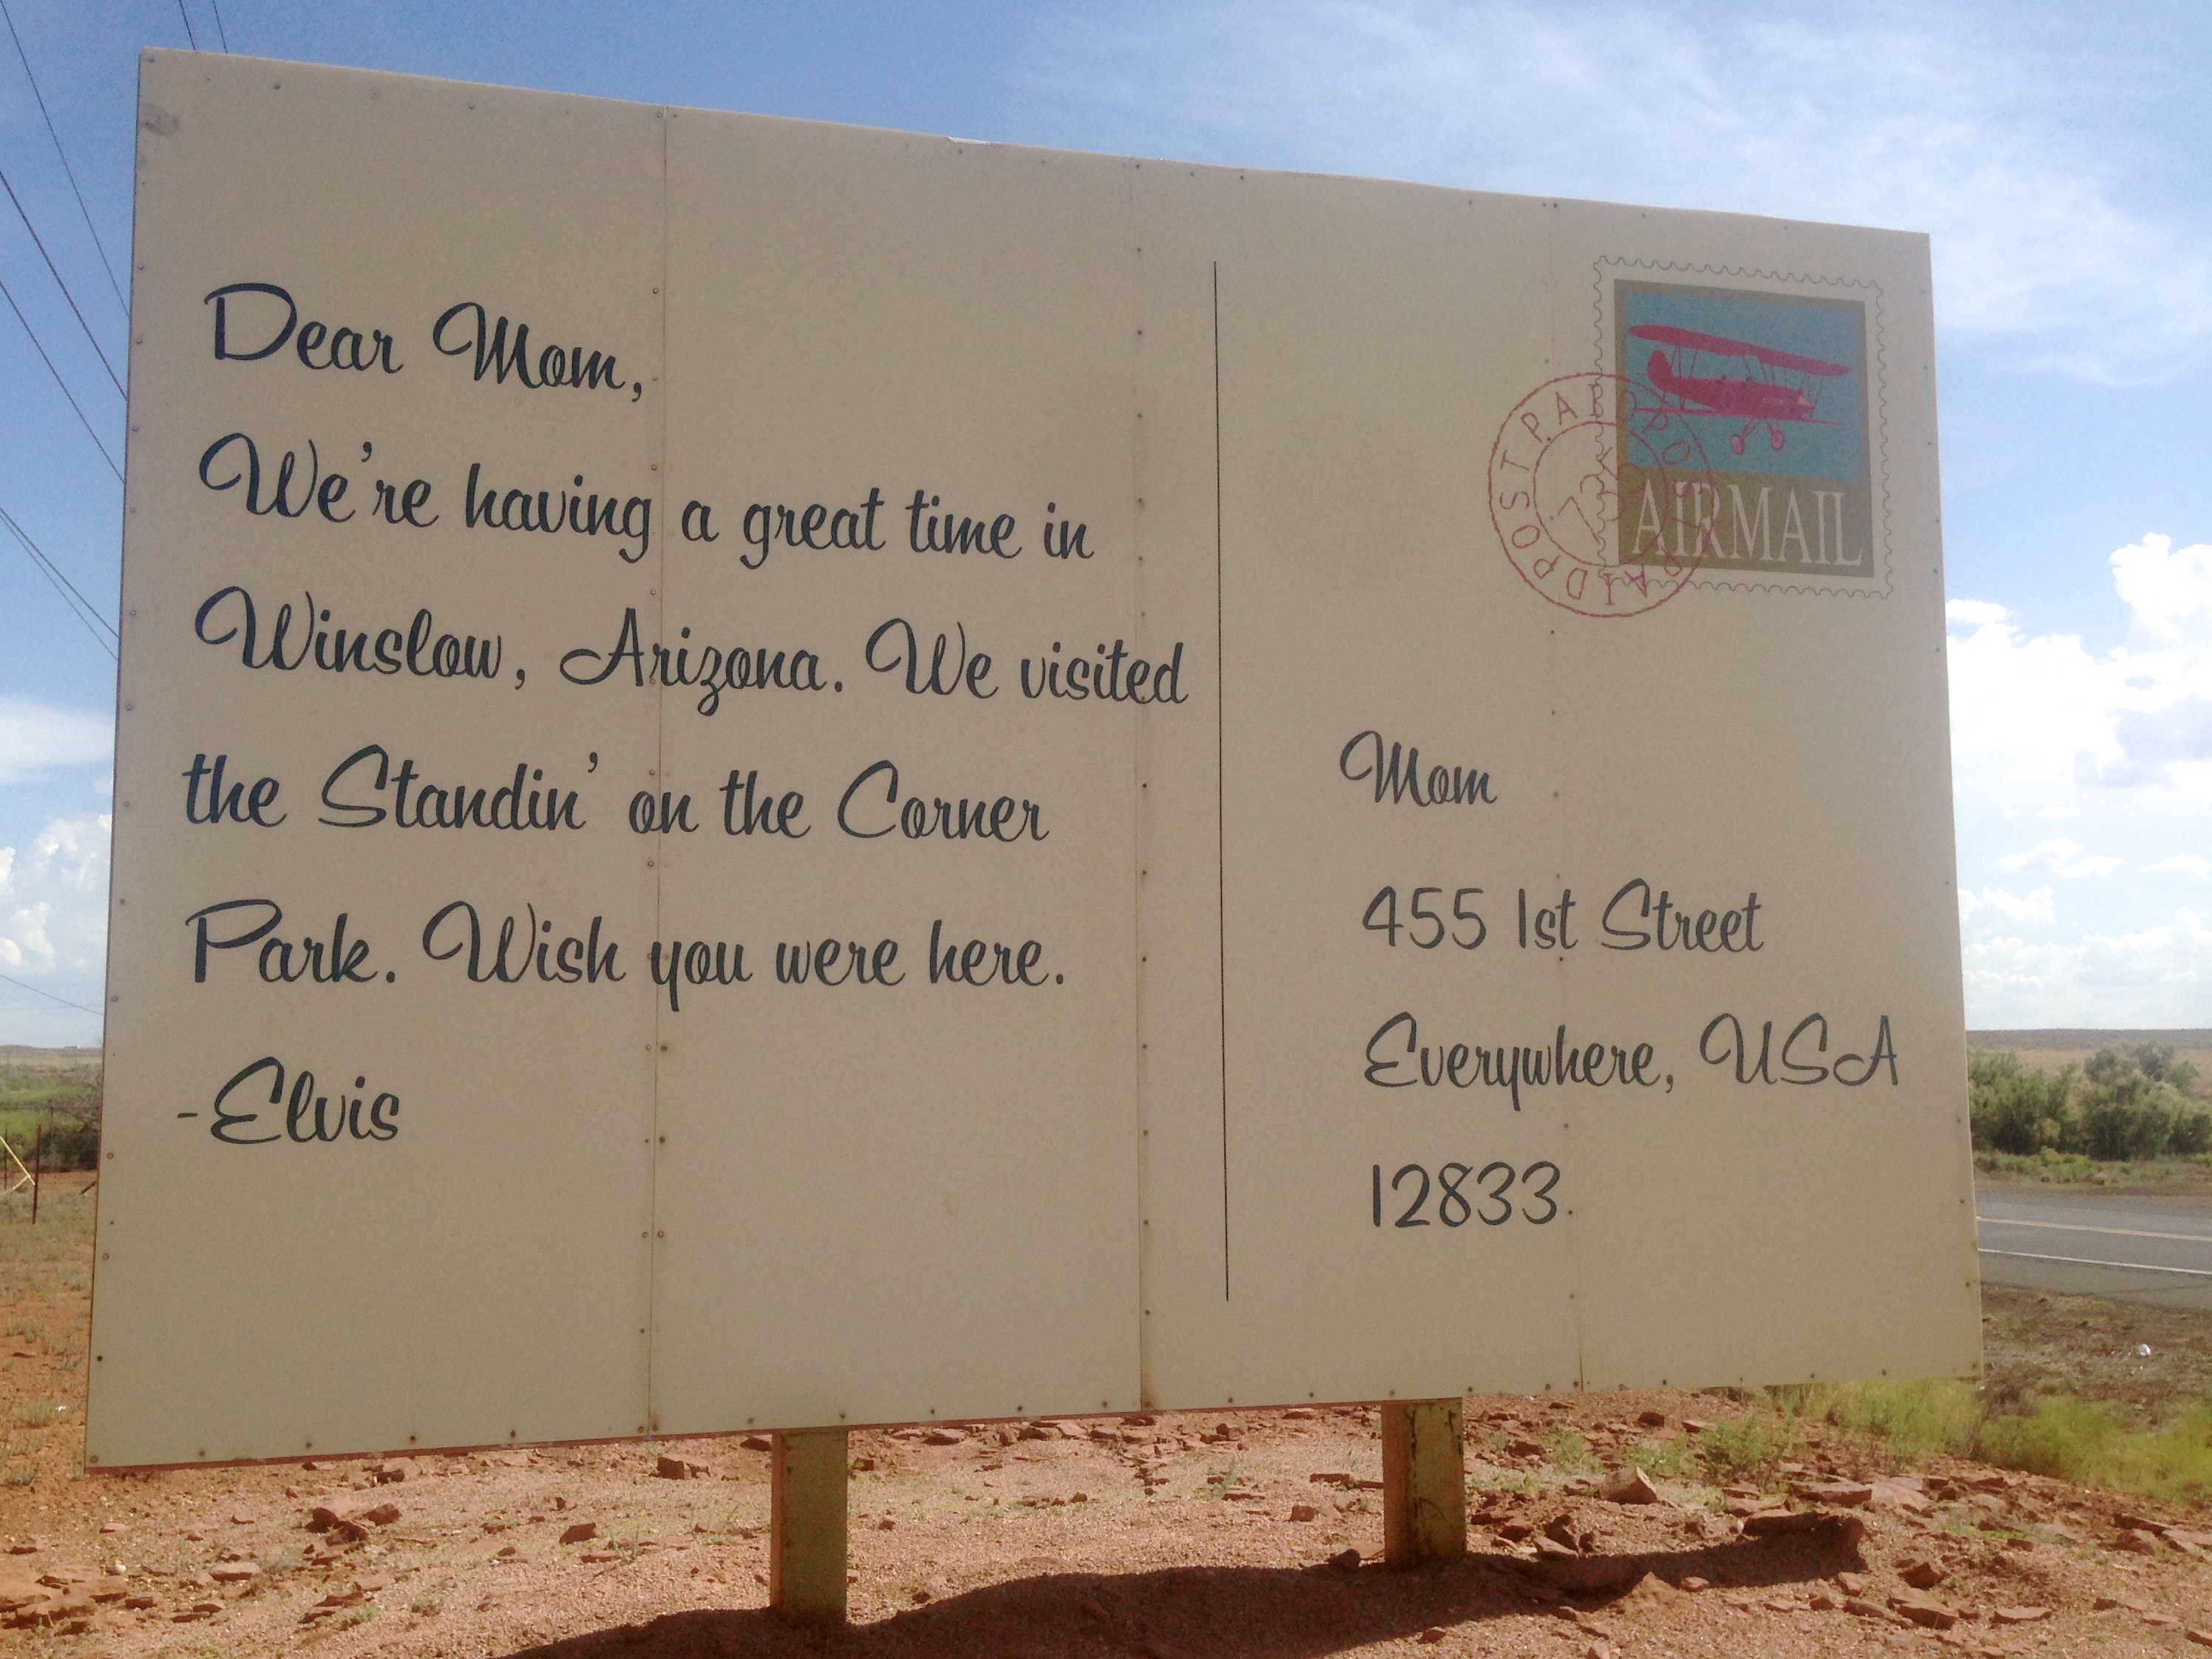
advertising, sign, community, signage, winslow